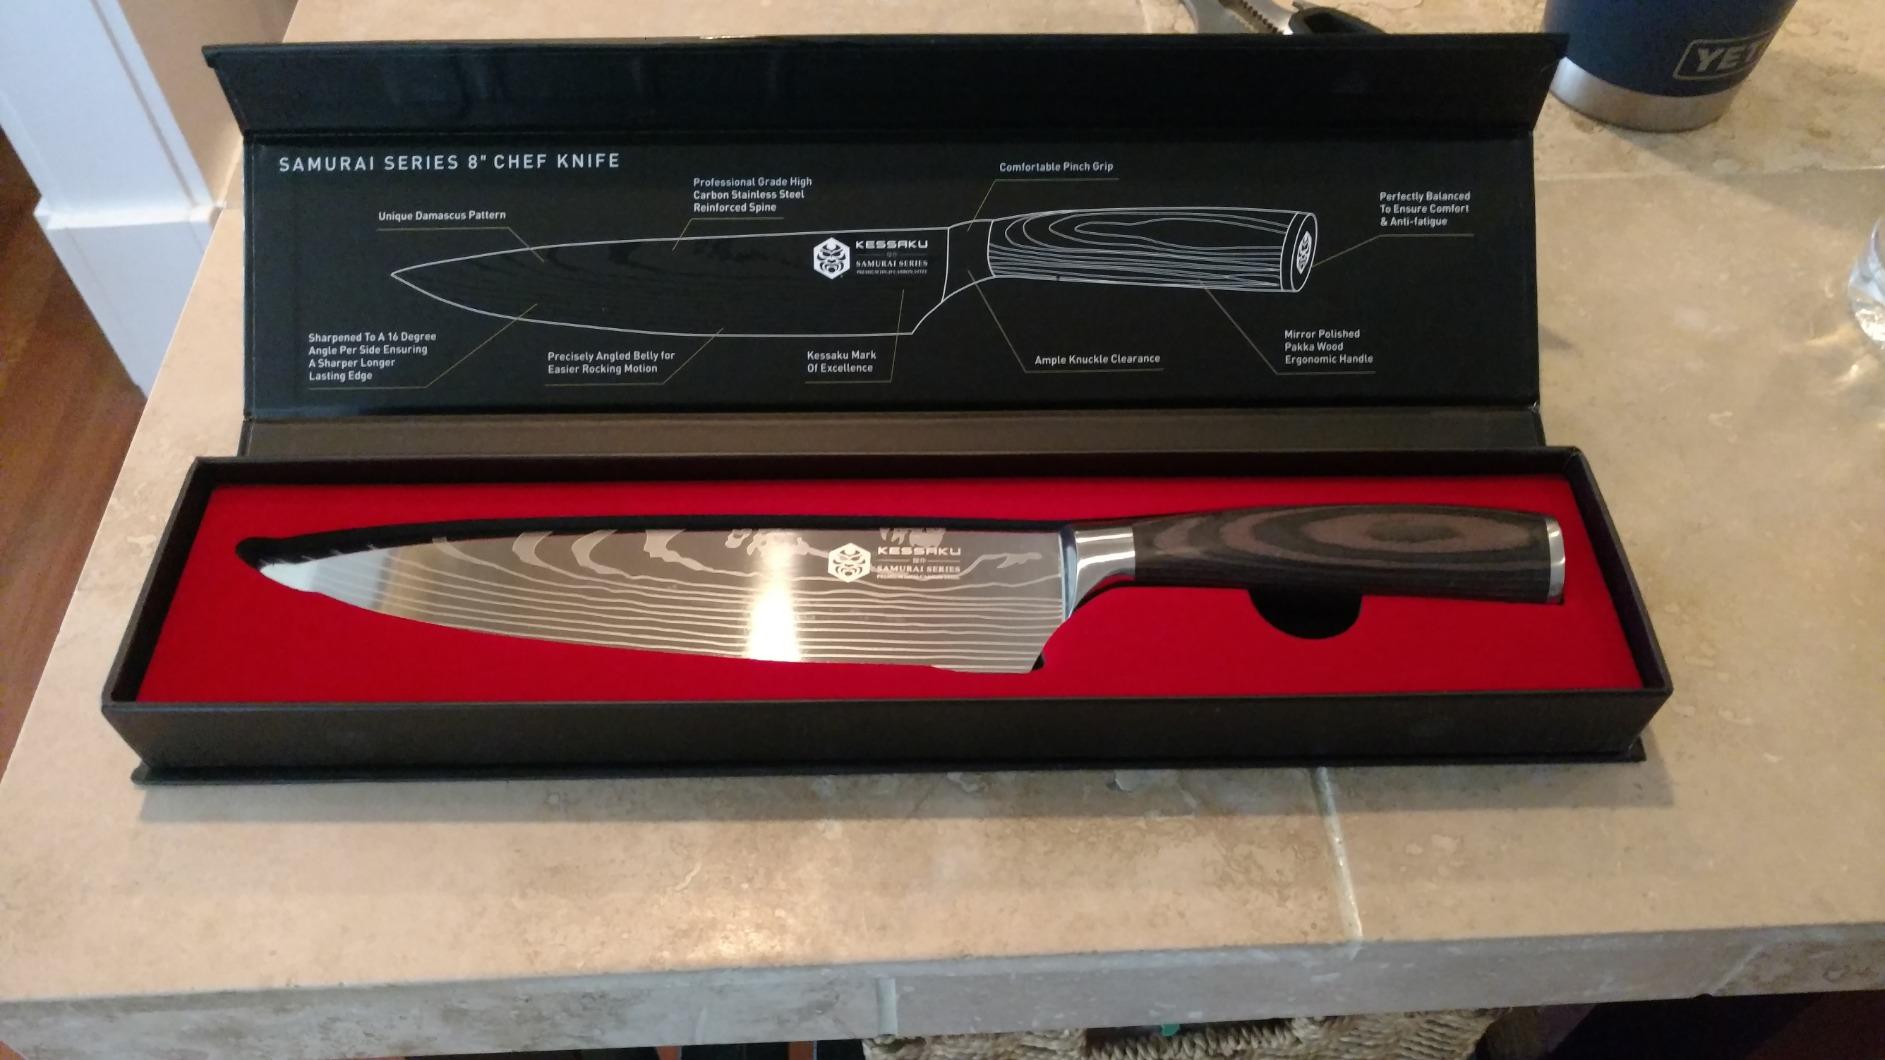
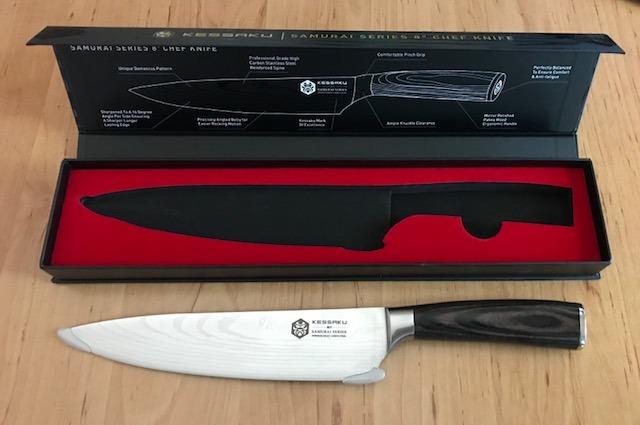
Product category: items_knife
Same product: yes